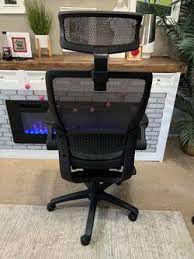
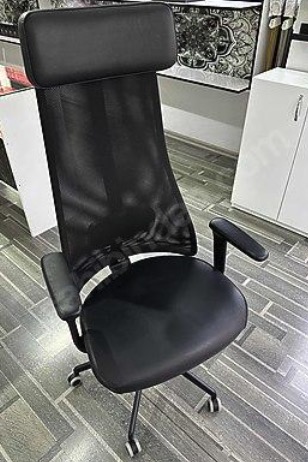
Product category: items_chair
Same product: no